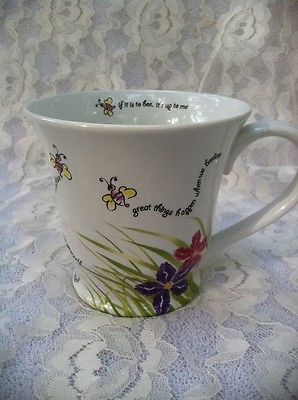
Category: mug